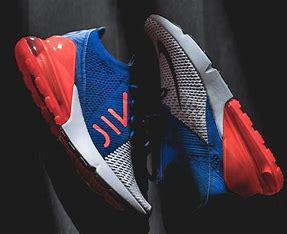
Brand: Nike
Model: Air Max 270 Flyknit